Cape independence

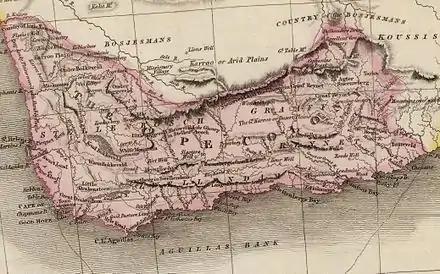
Map of the Cape Colony in 1809

Cape independence (Afrikaans: "Kaapse onafhanklikheid"; isiXhosa: "inkululeko yaseKapa"), also known by the portmanteau CapeXit, is a secessionist political movement that seeks the independence of the Western Cape province (alongside Afrikaans-speaking portions of the Eastern and Northern Cape provinces in some proposals) from South Africa.